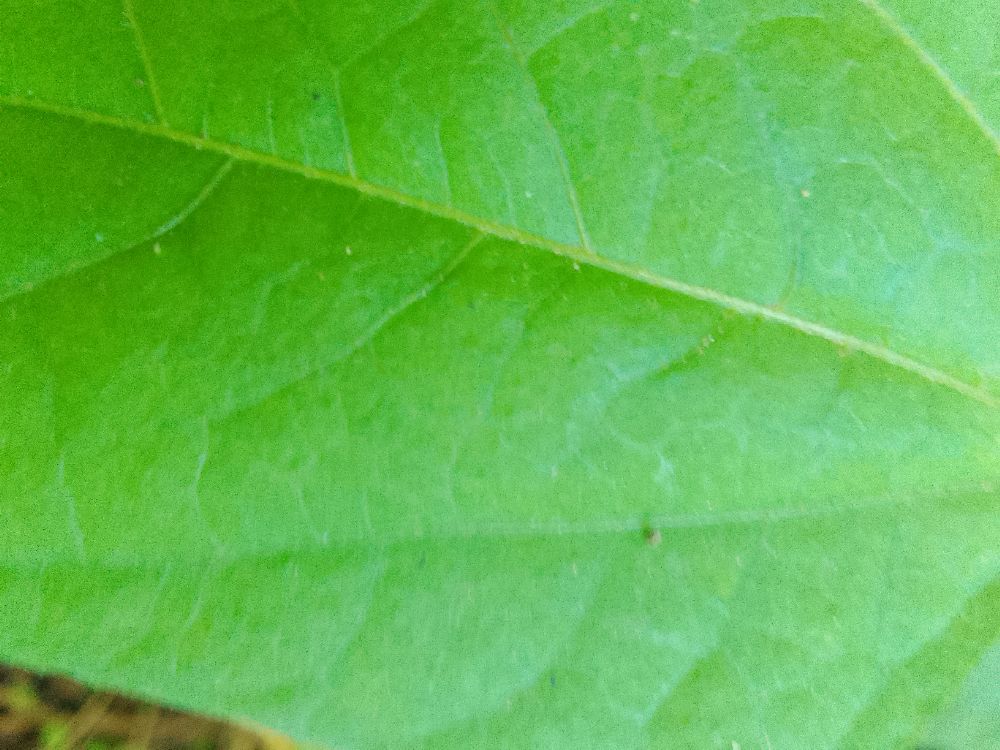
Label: healthy